Question: Please indicate a possible affordance area of the bench that can be used for sitting
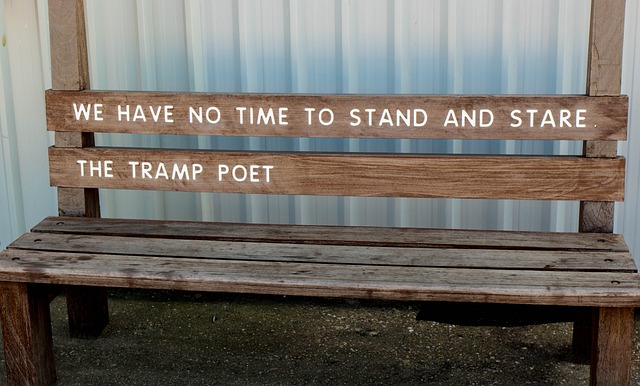
Answer: [3.5, 215, 634.5, 295]